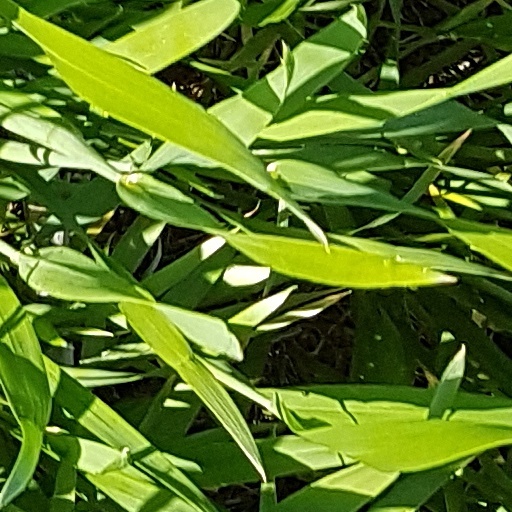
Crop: wheat